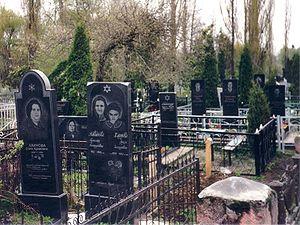
Les Juifs des montagnes habitent principalement le versant nord du Caucase oriental : leur population est surtout concentrée au Daghestan. Ils sont aussi appelés Juifs Juvuro, Juifs Juhuro, Juifs de la montagne ou encore Juifs caucasiens, mais ce dernier terme a un sens plus large car il inclut les Juifs géorgiens et les ashkénazes vivant au Caucase, notamment à Batoum, Tbilissi et Bakou.